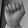
ASL letter: A